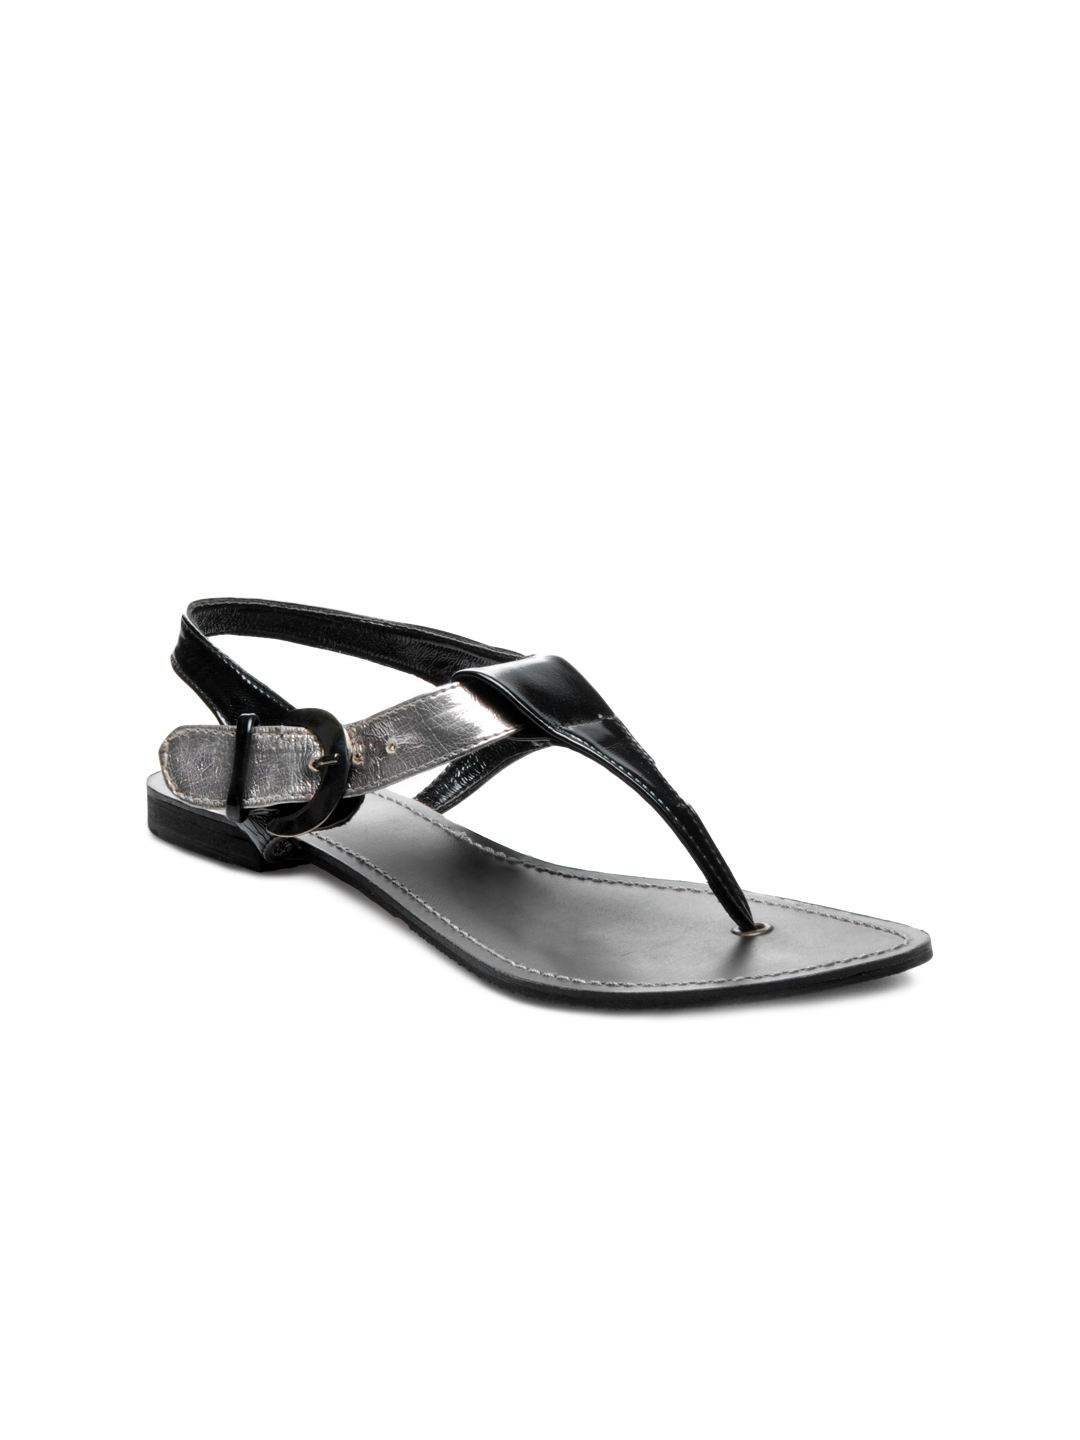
Rocia Women Black & Silver Sandals
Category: Footwear / Shoes / Flats
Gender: Women
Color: Black
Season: Winter 2012
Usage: Casual